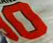
Number: 0